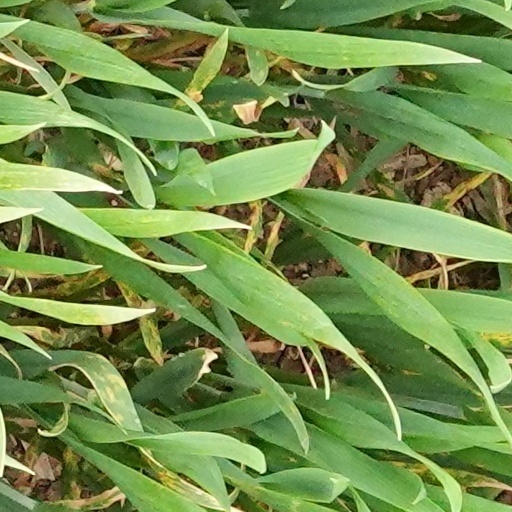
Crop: wheat